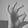
ASL letter: F